Samskara (rite of passage)

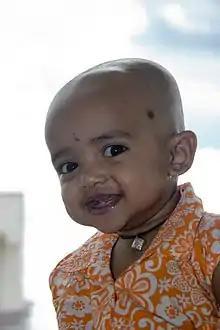
A Hindu girl after her Karnavedha rite of passage (ear piercing)

Karnavedha (IAST: Karṇavedha, Sanskrit: कर्णवेध) literally means "ear-piercing". This is a minor rite of passage that is not mentioned in most Gryha-sutras. Those that mention it state different schedules, with some suggesting the ritual within the first four weeks after birth, others suggesting within the first year. The purpose of this optional ritual is primarily an ornamentation of the body, and it is part of the baby's socialization process and culture emersion. The piercing is usually done with a clean gold thread, or silver needle.